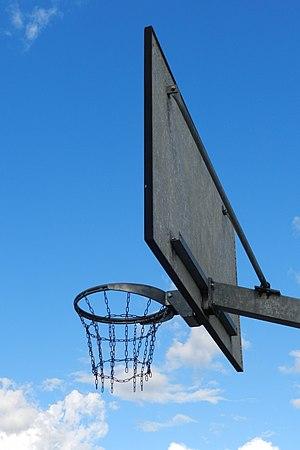
Panier de basketball à Bussigny, dans le parc récréatif de La Plannaz.
Bussigny est une commune suisse du canton de Vaud, située dans le district de l'Ouest lausannois. La commune est appelée Bussigny-sur-Morges jusqu'en 1959, puis Bussigny-près-Lausanne jusqu'en 2014. La commune est nominée Cité de l'énergie en 2013. Elle obtient le statut de ville en 2015.